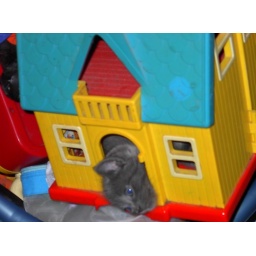
i think the house won ! i had to rescue the kitty as she got stuck in the house !!!!